Flora Chapel

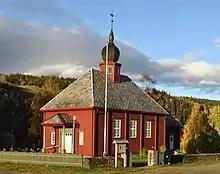
View of the church

Flora Chapel is a parish church of the Church of Norway in Selbu Municipality in Trøndelag county, Norway. It is located in the village of Flora. It is one of the churches for the Selbu parish which is part of the Stjørdal prosti (deanery) in the Diocese of Nidaros. The red, wooden church was built in a long church style in 1936 using plans drawn up by the architects Anton Kjelstad and Ivar Grylland. The church seats about 140 people.